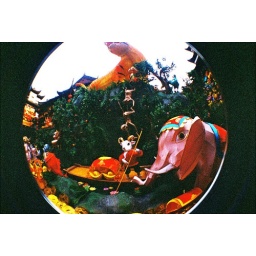
taken at Chenghuangmiao, Shanghai Fisheye no 2 + solaris 400I wonder what that pink elephant is doing over there...